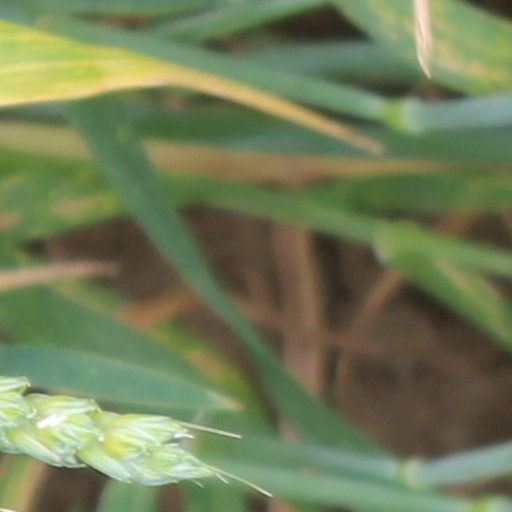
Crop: wheat